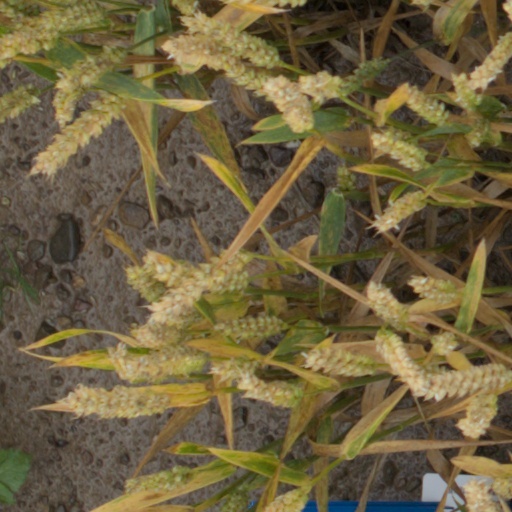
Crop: wheat